Chamber music

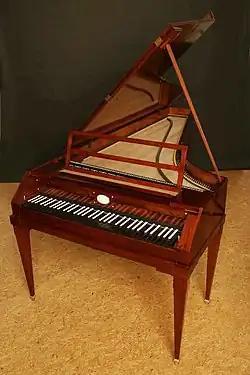
Copy of a pianoforte from 1805

The turn of the 19th century saw dramatic changes in society and in music technology which had far-reaching effects on the way chamber music was composed and played.